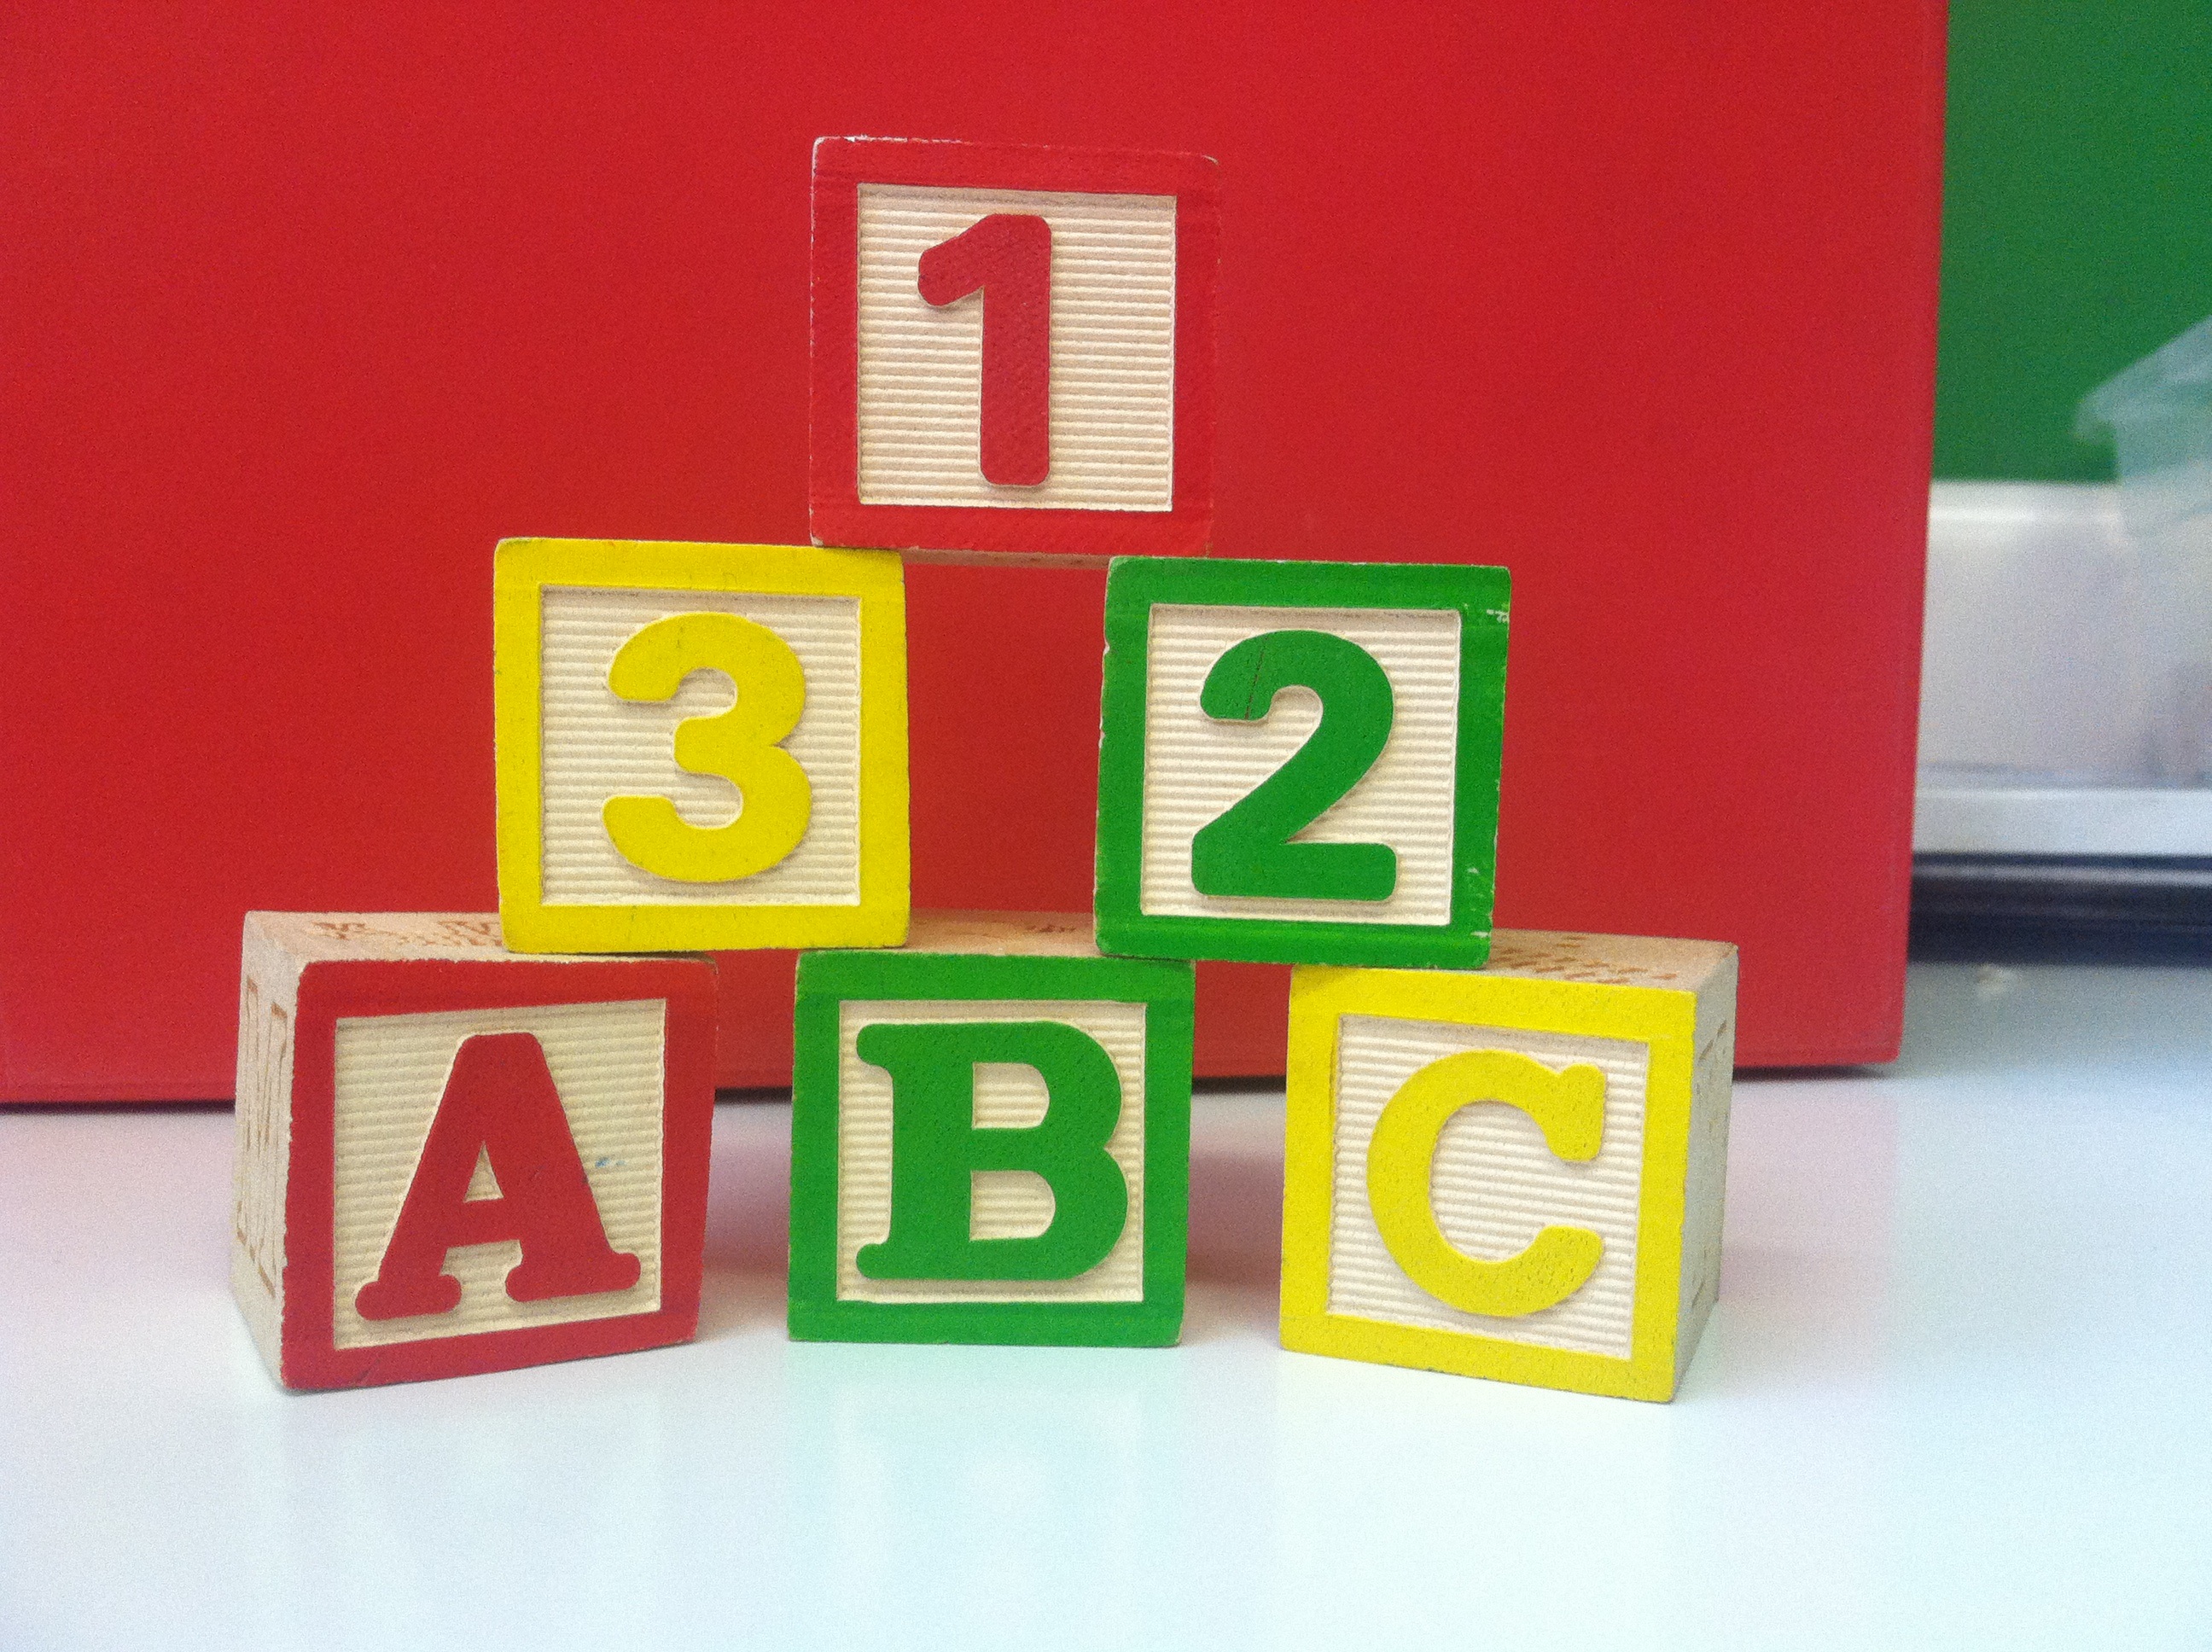
play, number, symbol, signage, brand, font, text, wooden, toys, abc, dices, cubes, 123, building blocks